Makoto Sakurai

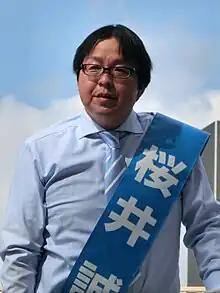
Makoto Sakurai in front of Ueno Station on July 24, 2016, during the 2016 Tokyo gubernatorial election

is the pen name of a political activist, blogger, and writer from Kitakyushu in Fukuoka Prefecture, Japan. A former civil servant in a ward office, he is the founder and former leader of the far-right nationalist group Zaitokukai, known for its anti-foreign messages and public demonstrations which some consider unruly. Following his unsuccessful campaign in the 2016 Tokyo gubernatorial election, he founded the Japan First Party in August 2016 and stepped down as the party's leader in 2025 due to heart failure.